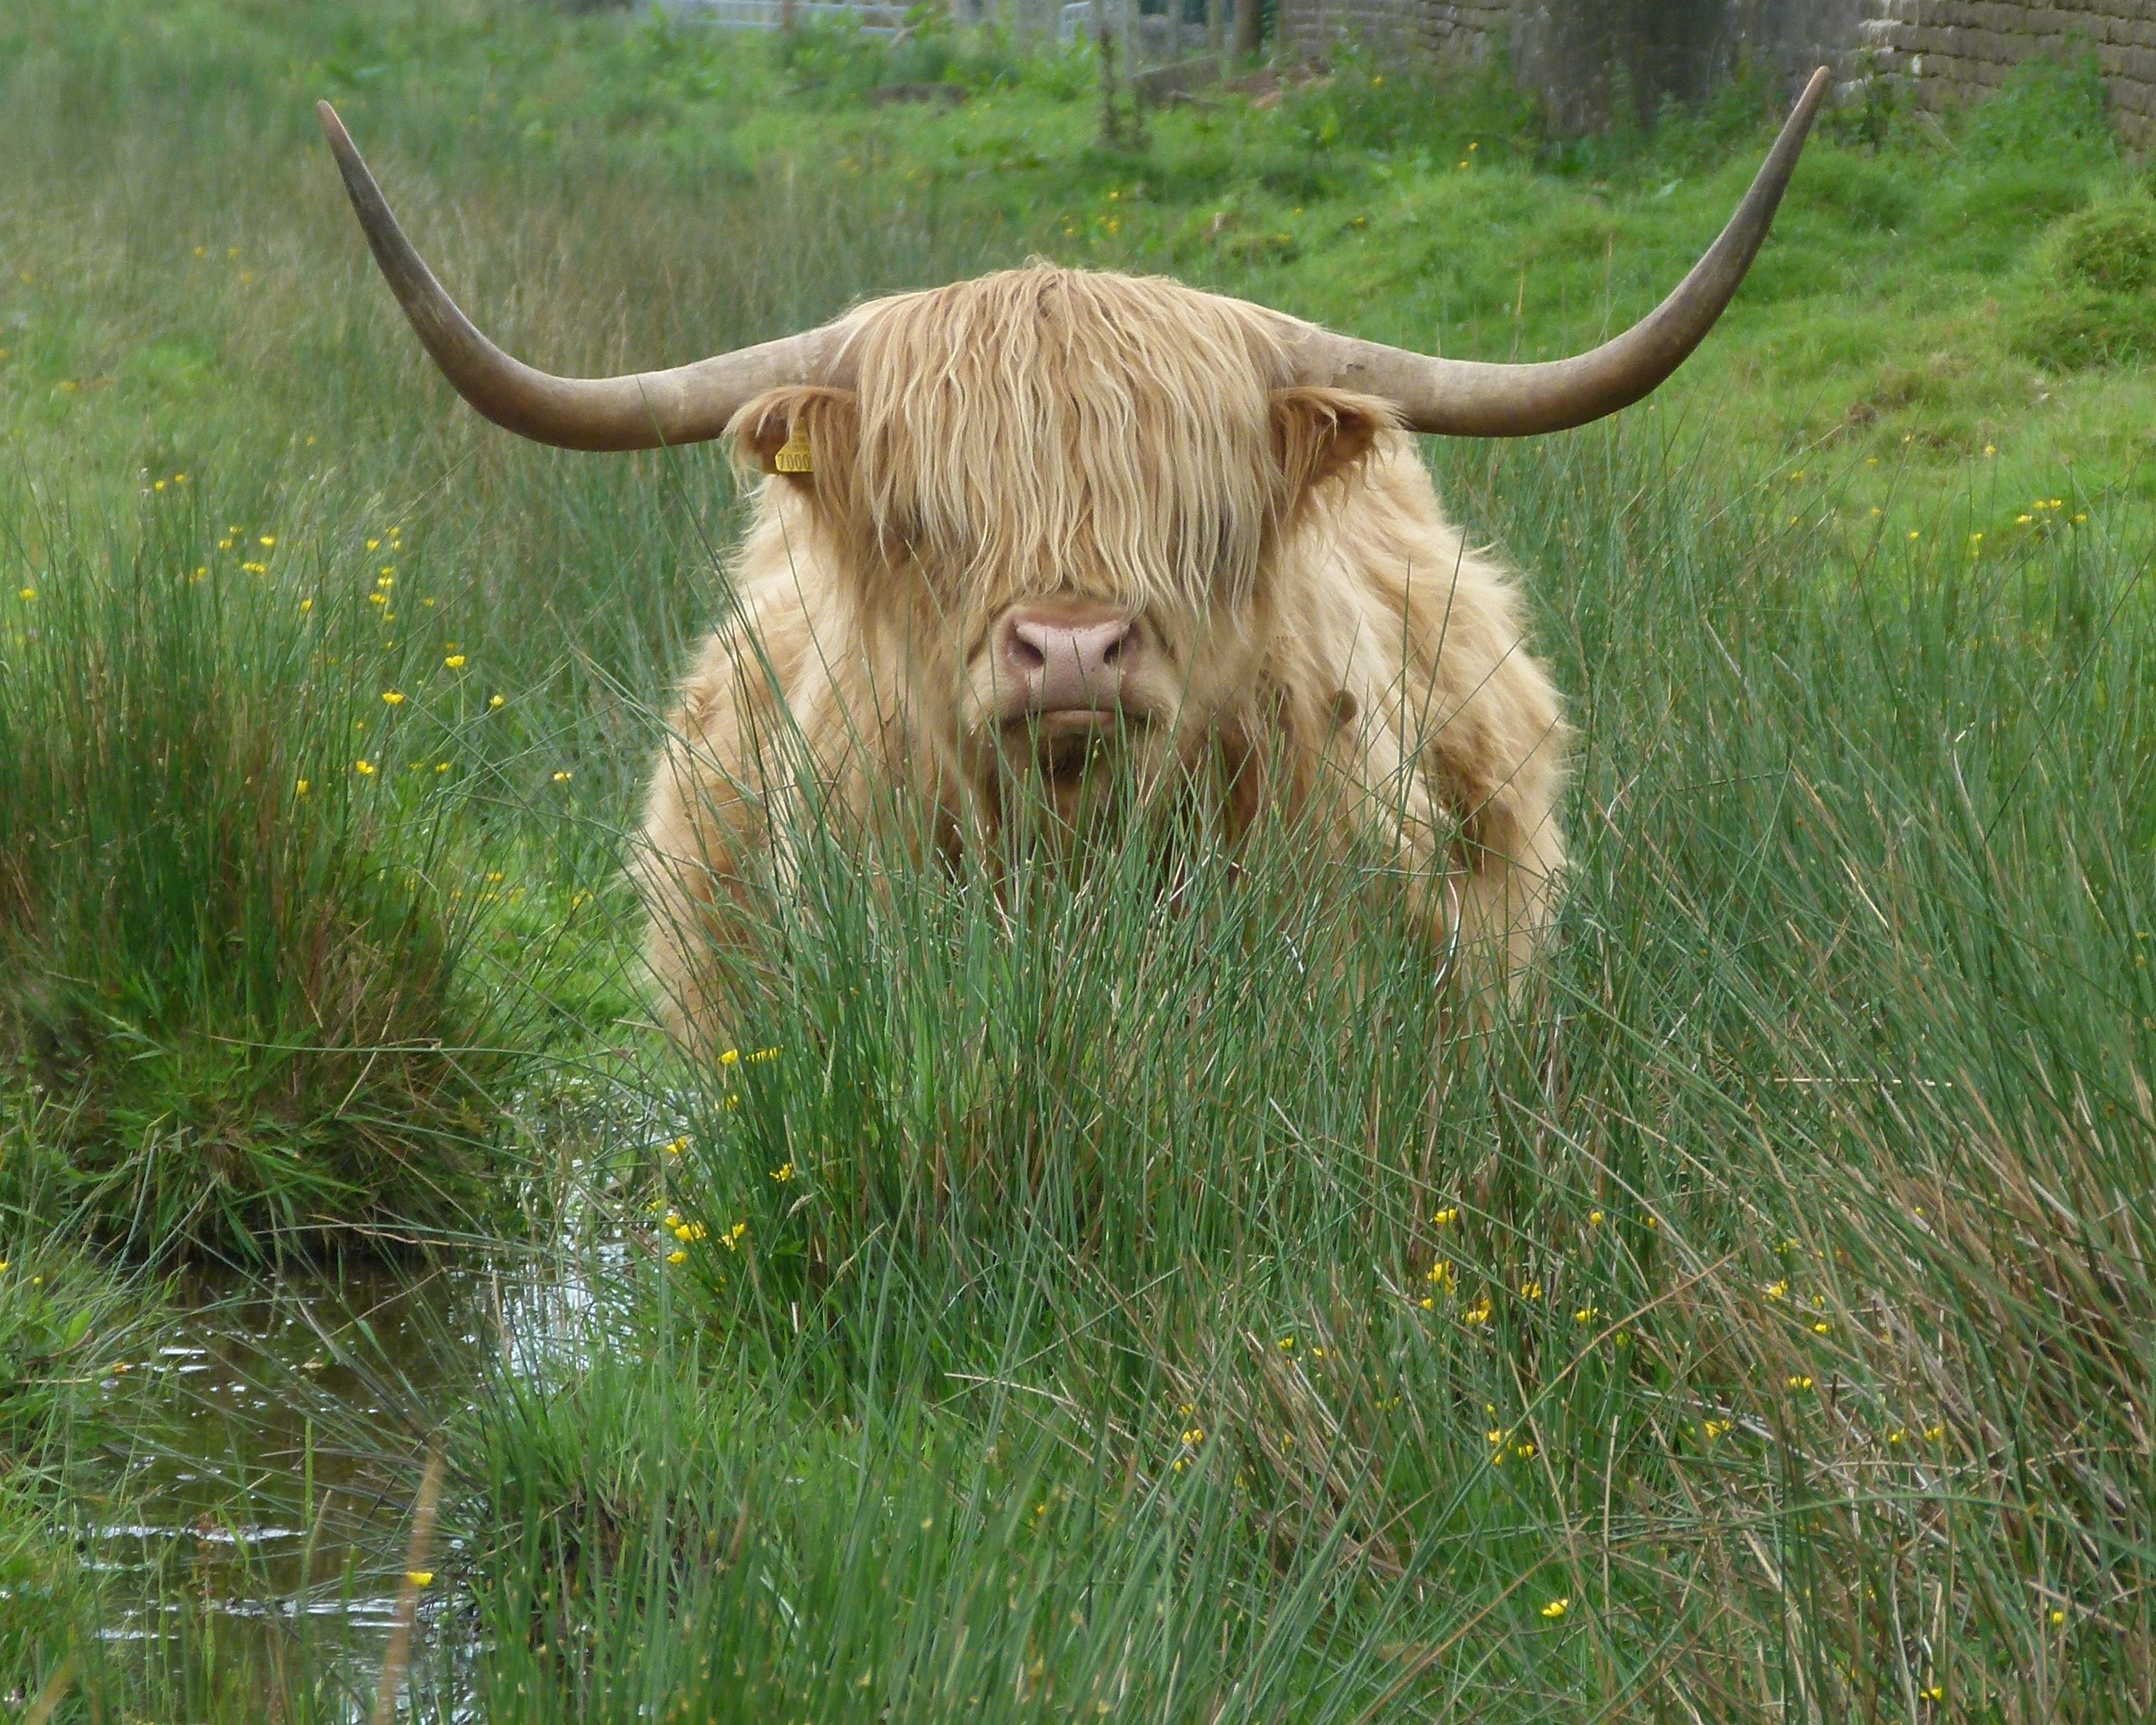
grass, field, farm, meadow, prairie, animal, wildlife, horn, cow, cattle, pasture, grazing, livestock, mammal, agriculture, beef, bovine, fauna, highland cattle, bull, grassland, domestic, habitat, fringe, water buffalo, cattle like mammal, texas longhorn